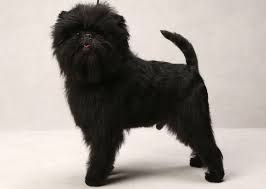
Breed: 200-n000012-affenpinscher